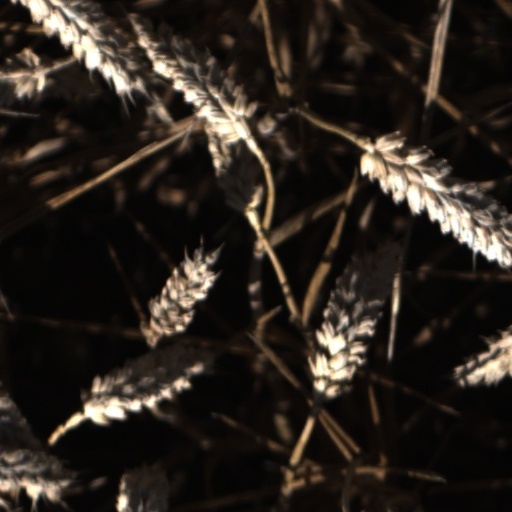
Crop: wheat